1982 Formula One World Championship

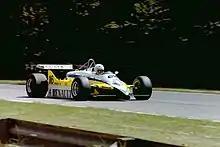
Frontview of a yellow-and-white Renault racing car during a race

The third race of the season took place at the street circuit in Long Beach. During Saturday's qualifying, Lauda did just one run of a few laps, setting a fast time that put him on top of the leaderboard. In the closing seconds of the session, de Cesaris bettered Lauda's time, clinching pole position for Alfa Romeo. De Cesaris had been ousted by McLaren for Lauda over the winter and was moved to tears by his accomplishment.